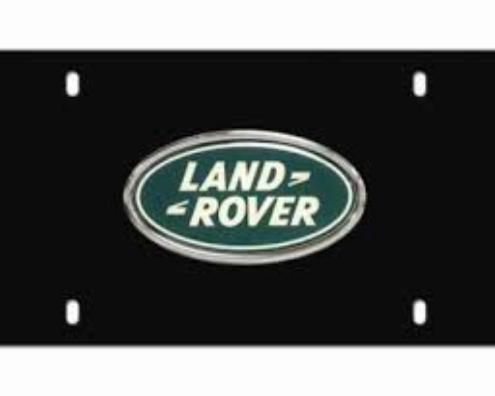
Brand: land rover
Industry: Transportation